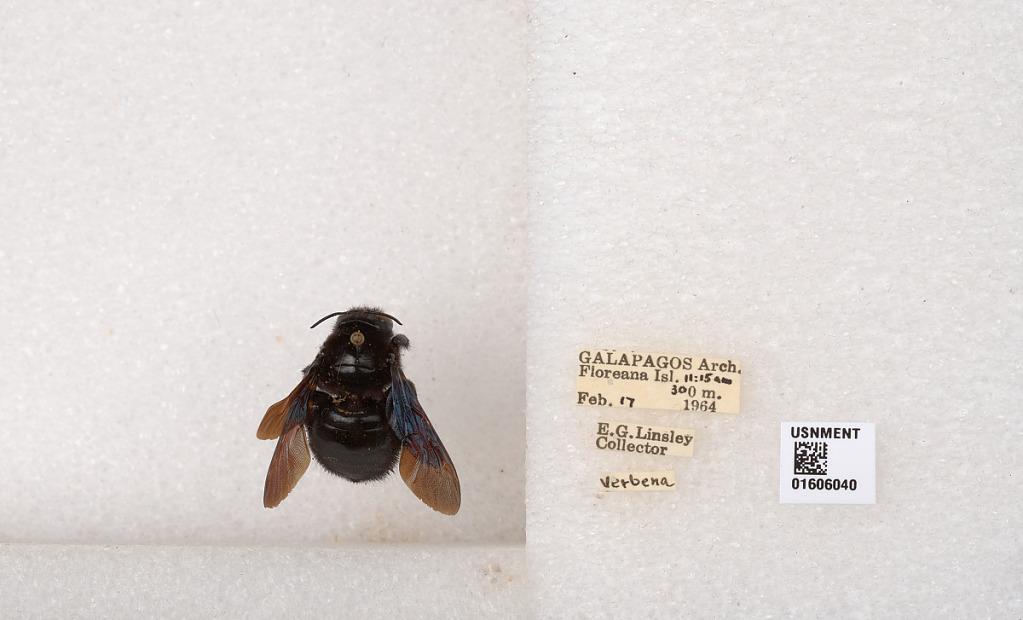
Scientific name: Xylocopa (Neoxylocopa) darwini Cockerell
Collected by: E. Linsley
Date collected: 1964-2-17
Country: Ecuador
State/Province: Galapagos
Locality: Floreana Isl.
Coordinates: -1.29025, -90.4317